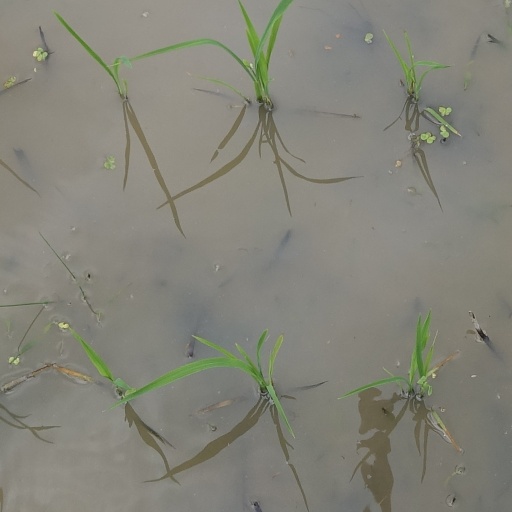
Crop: rice